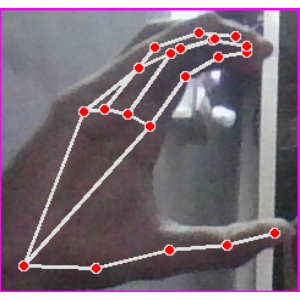
अक्षर: ऋ